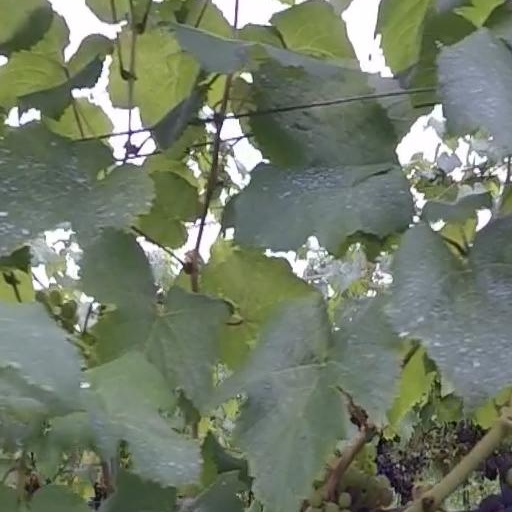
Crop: grape